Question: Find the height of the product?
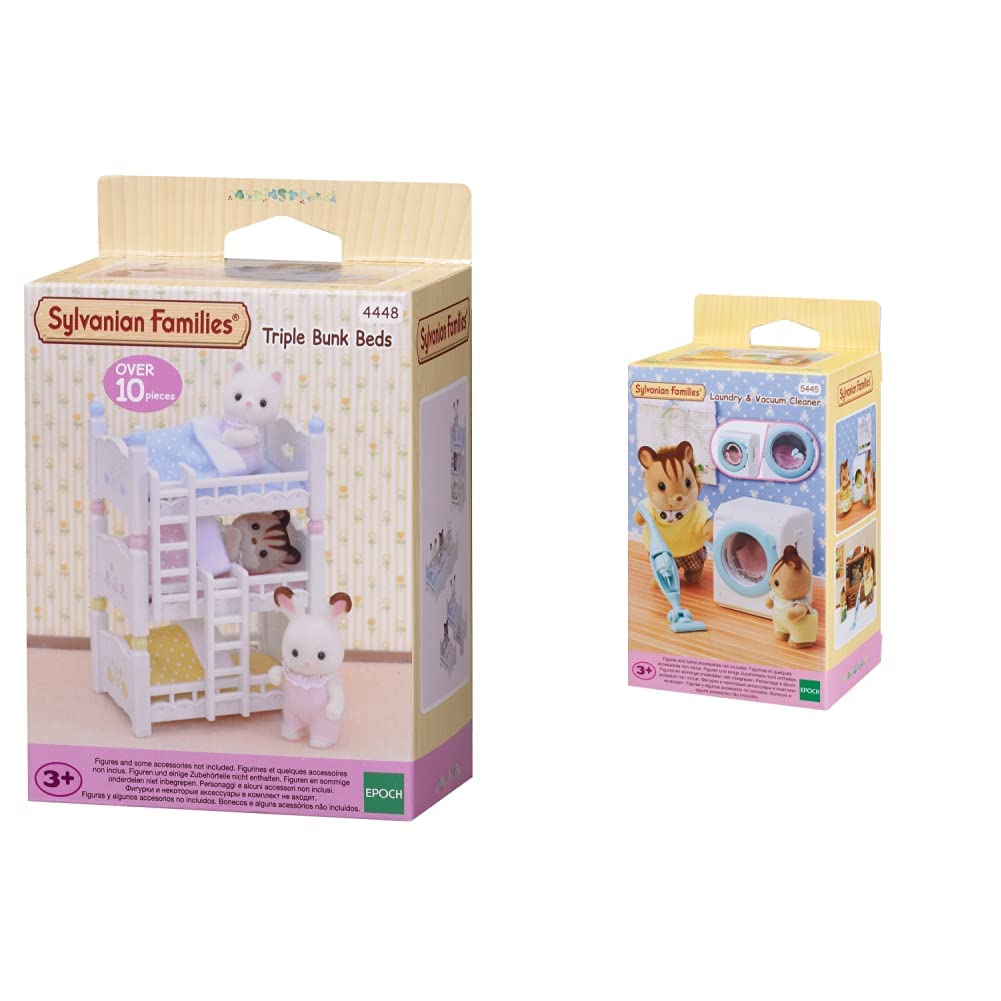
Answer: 3.0 inch